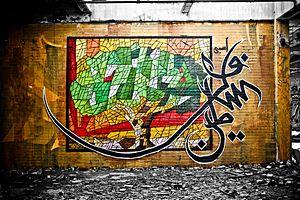
Mon nom est Palestine par EL Seed, Montréal, 2010.